Atsushi Sato

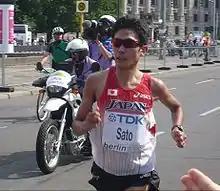
Sato at the 2009 World Championships in Berlin

At major championships, he has twice finished in the top ten in the marathon at the World Championships in Athletics, including sixth at the 2009 World Championships marathon. He has also had two top ten finishes at the IAAF World Half Marathon Championships. He represented Japan at the 2008 Beijing Olympics, but was last in the marathon. He also competed for Japan in the 10,000 metres at the 2002 Asian Games.